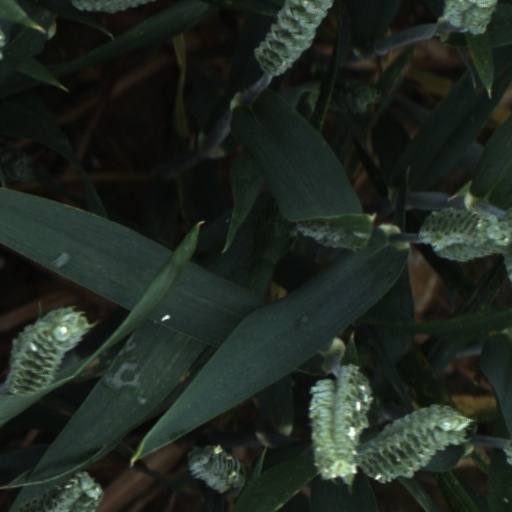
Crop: wheat